Sudbury Fight

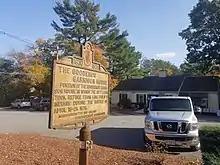
Goodenow Garrison House site in Sudbury

As Mason took back control of the town, Captain Wadsworth approached from the west with about seventy men, his numbers bolstered by Captain Samuel Brocklebank's garrison at Marlborough. Wadsworth's men had rested only briefly in Marlborough before their march back east to defend Sudbury; they were hungry, exhausted, and completely ignorant of their enemy's position. A mile from town, Wadsworth's men spotted about a hundred armed Natives darting off into the woods. Believing that "these they might easily deal with," the militia set off in pursuit.